Darius Kinsey

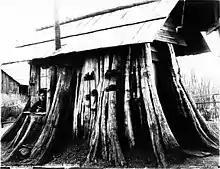
Cedar stump house, 1901

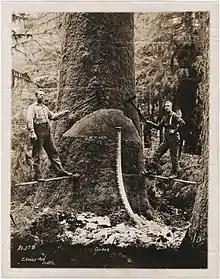
"Spruce", c. 1906

He worked as an itinerant photographer for several years, until meeting Tabitha May Pritts at Nooksack, Washington. The couple married in 1896. The following year, they set up a photo studio in Sedro-Woolley, Washington. They had two children, Dorothea and Darius, Jr.